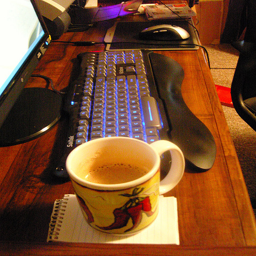
A coffee cup sitting on a pad of paper next to a keyboard.
The coffee cup on the table has hot chocolate in it.
A half full mug next to a light up keyboard.
A cup of chocolate next to a computer keyboard.
A cup half full of coffee is set next to a backlit keyboard.